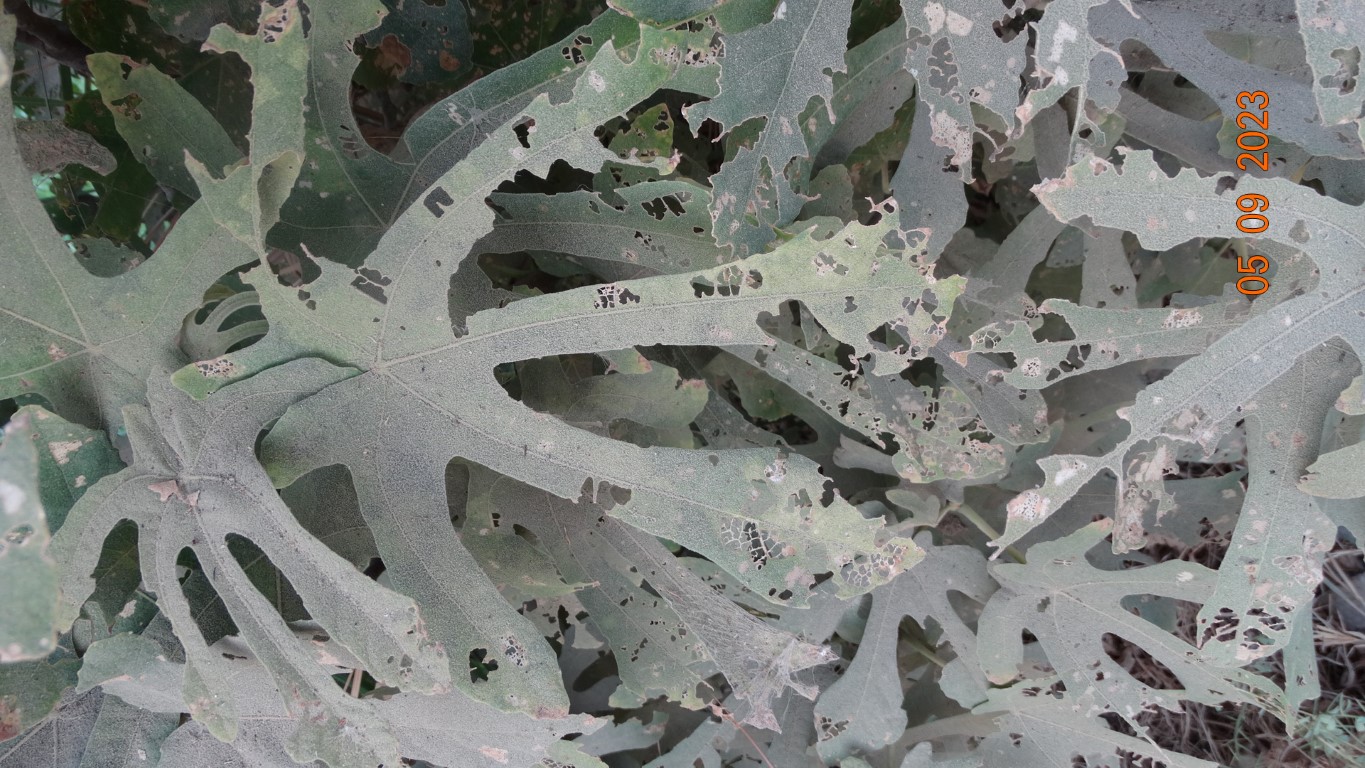
Label: infected